Şehzade Mehmed Selaheddin

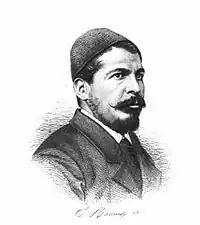
Ali Suavi, an Ottoman political activist, journalist, educator, theologian and reformer, involved in the incident

On 20 May 1878, an attempt was made to liberate Murad from the Çırağan Palace and restore him to the throne. Murad's brothers, Şehzade Ahmed Kemaleddin and Şehzade Selim Süleyman, and sisters, Fatma Sultan and Seniha Sultan, and her husband Mahmud Celaleddin Pasha were involved in the plot. They all wanted to see the rightful Sultan on the throne. During the incident Ali Suavi, the radical political opponent of Abdul Hamid's authoritarian regime stormed the palace with a band of armed refugees from the recent Russo-Turkish War (1877–1878). Selahaddin evaded the guards, and followed his loyal servant, Tirendaz Kalfa, to the battleship "Mesudiye" that was anchored offshore the palace to take him and Murad to announce his accession. Murad didn't reached the battleship, but Selahaddin did. Ali Suavi's men were unable to overcome the fierce resistance of the Beşiktaş police prefect, Hacı Hasan Pasha. The plot failed, and Ali Suavi and most of his men were killed. Selaheddin then returned to the palace. In the aftermath, security at the Çırağan Palace was tightened.